Michel Fernex

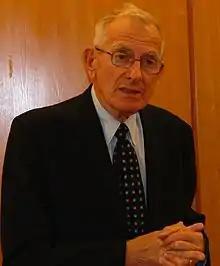
Fernex

Michel Fernex (2 April 1929 – 2 October 2021) was a Swiss medical doctor, from the Medical Faculty University of Basel. He was a member of Physicians for Social Responsibility and International Physicians for the Prevention of Nuclear War. He was a member of the Steering Committee on Tropical Diseases Research in the World Health Organization. He was also president of the organisation Children of Chernobyl Belarus. His wife, Solange Fernex, was also known as a prominent member of the Green Party.